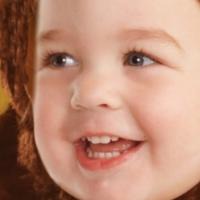
Age group: age 01-10